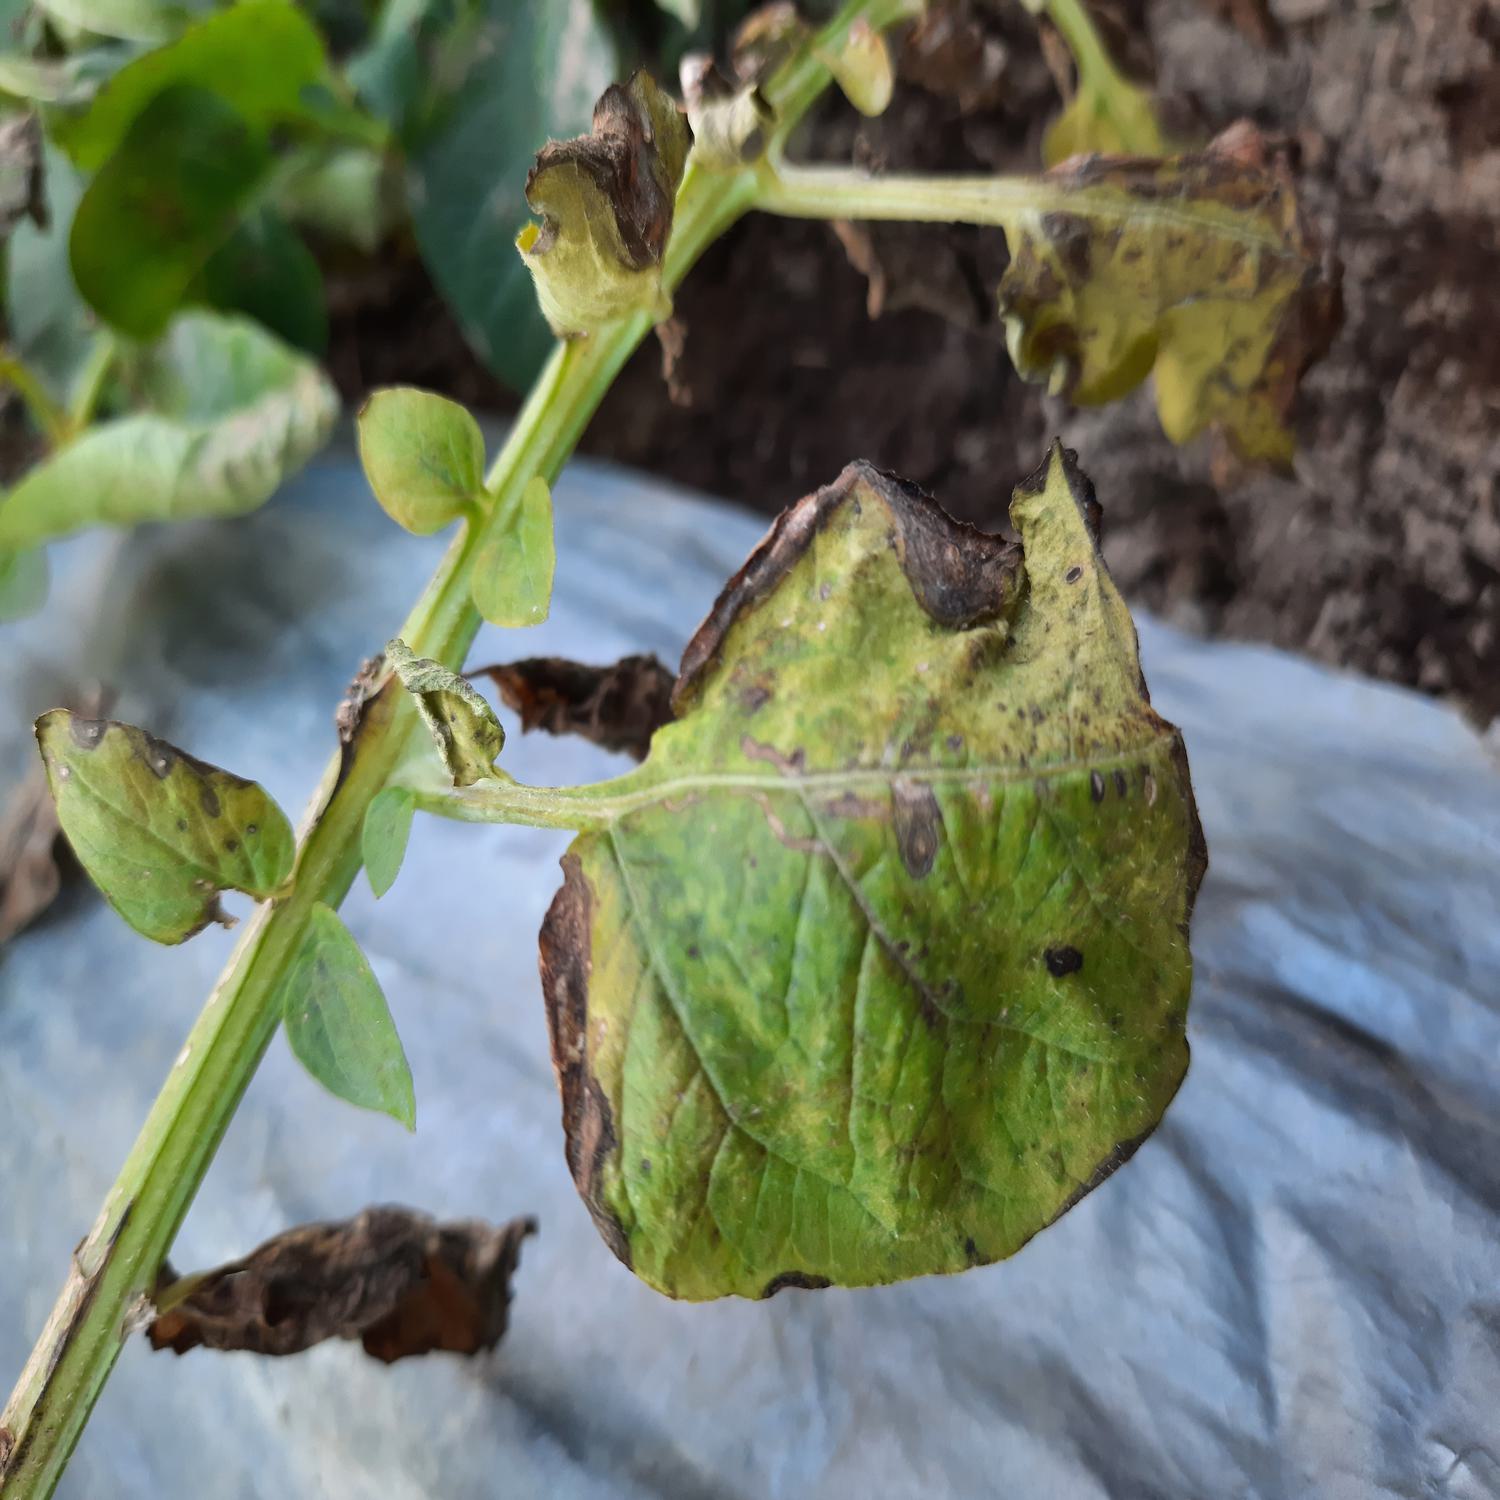
Label: Fungi